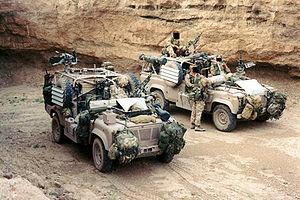
Le Régiment parachutiste, en anglais Parachute regiment, communément appelé Paras, est un régiment d'infanterie aéroporté de l'Armée Britannique considéré comme une des meilleures unités d'élite du monde. Le premier bataillon est en permanence sous le commandement des Forces Spéciales. Les autres bataillons font partie de la composante réponse rapide de l'Armée britannique. Les Paras sont la seule unité d'infanterie à ne pas avoir été fusionnée avec une autre unité depuis la fin de la Seconde Guerre Mondiale.